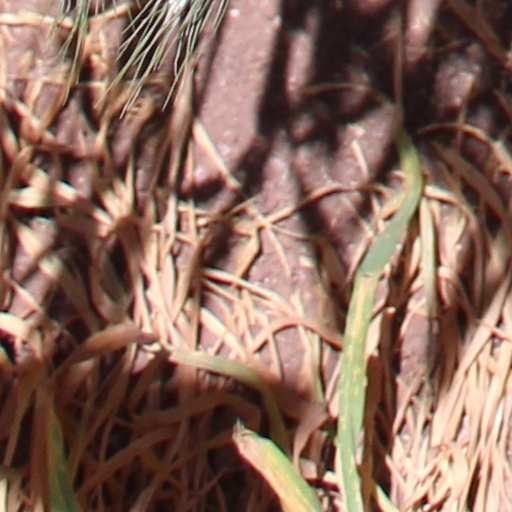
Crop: wheat